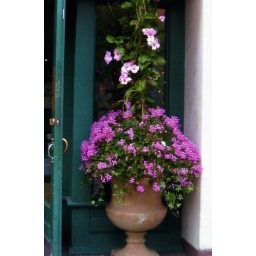
flowers in an urn by the turquoise door